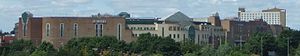
Watford
Watford er en by i det sydlige England med et indbyggertal på cirka 79.000. Byen ligger i grevskabet Hertfordshire i regionen East of England, 30 kilometer nordvest for hovedstaden London.